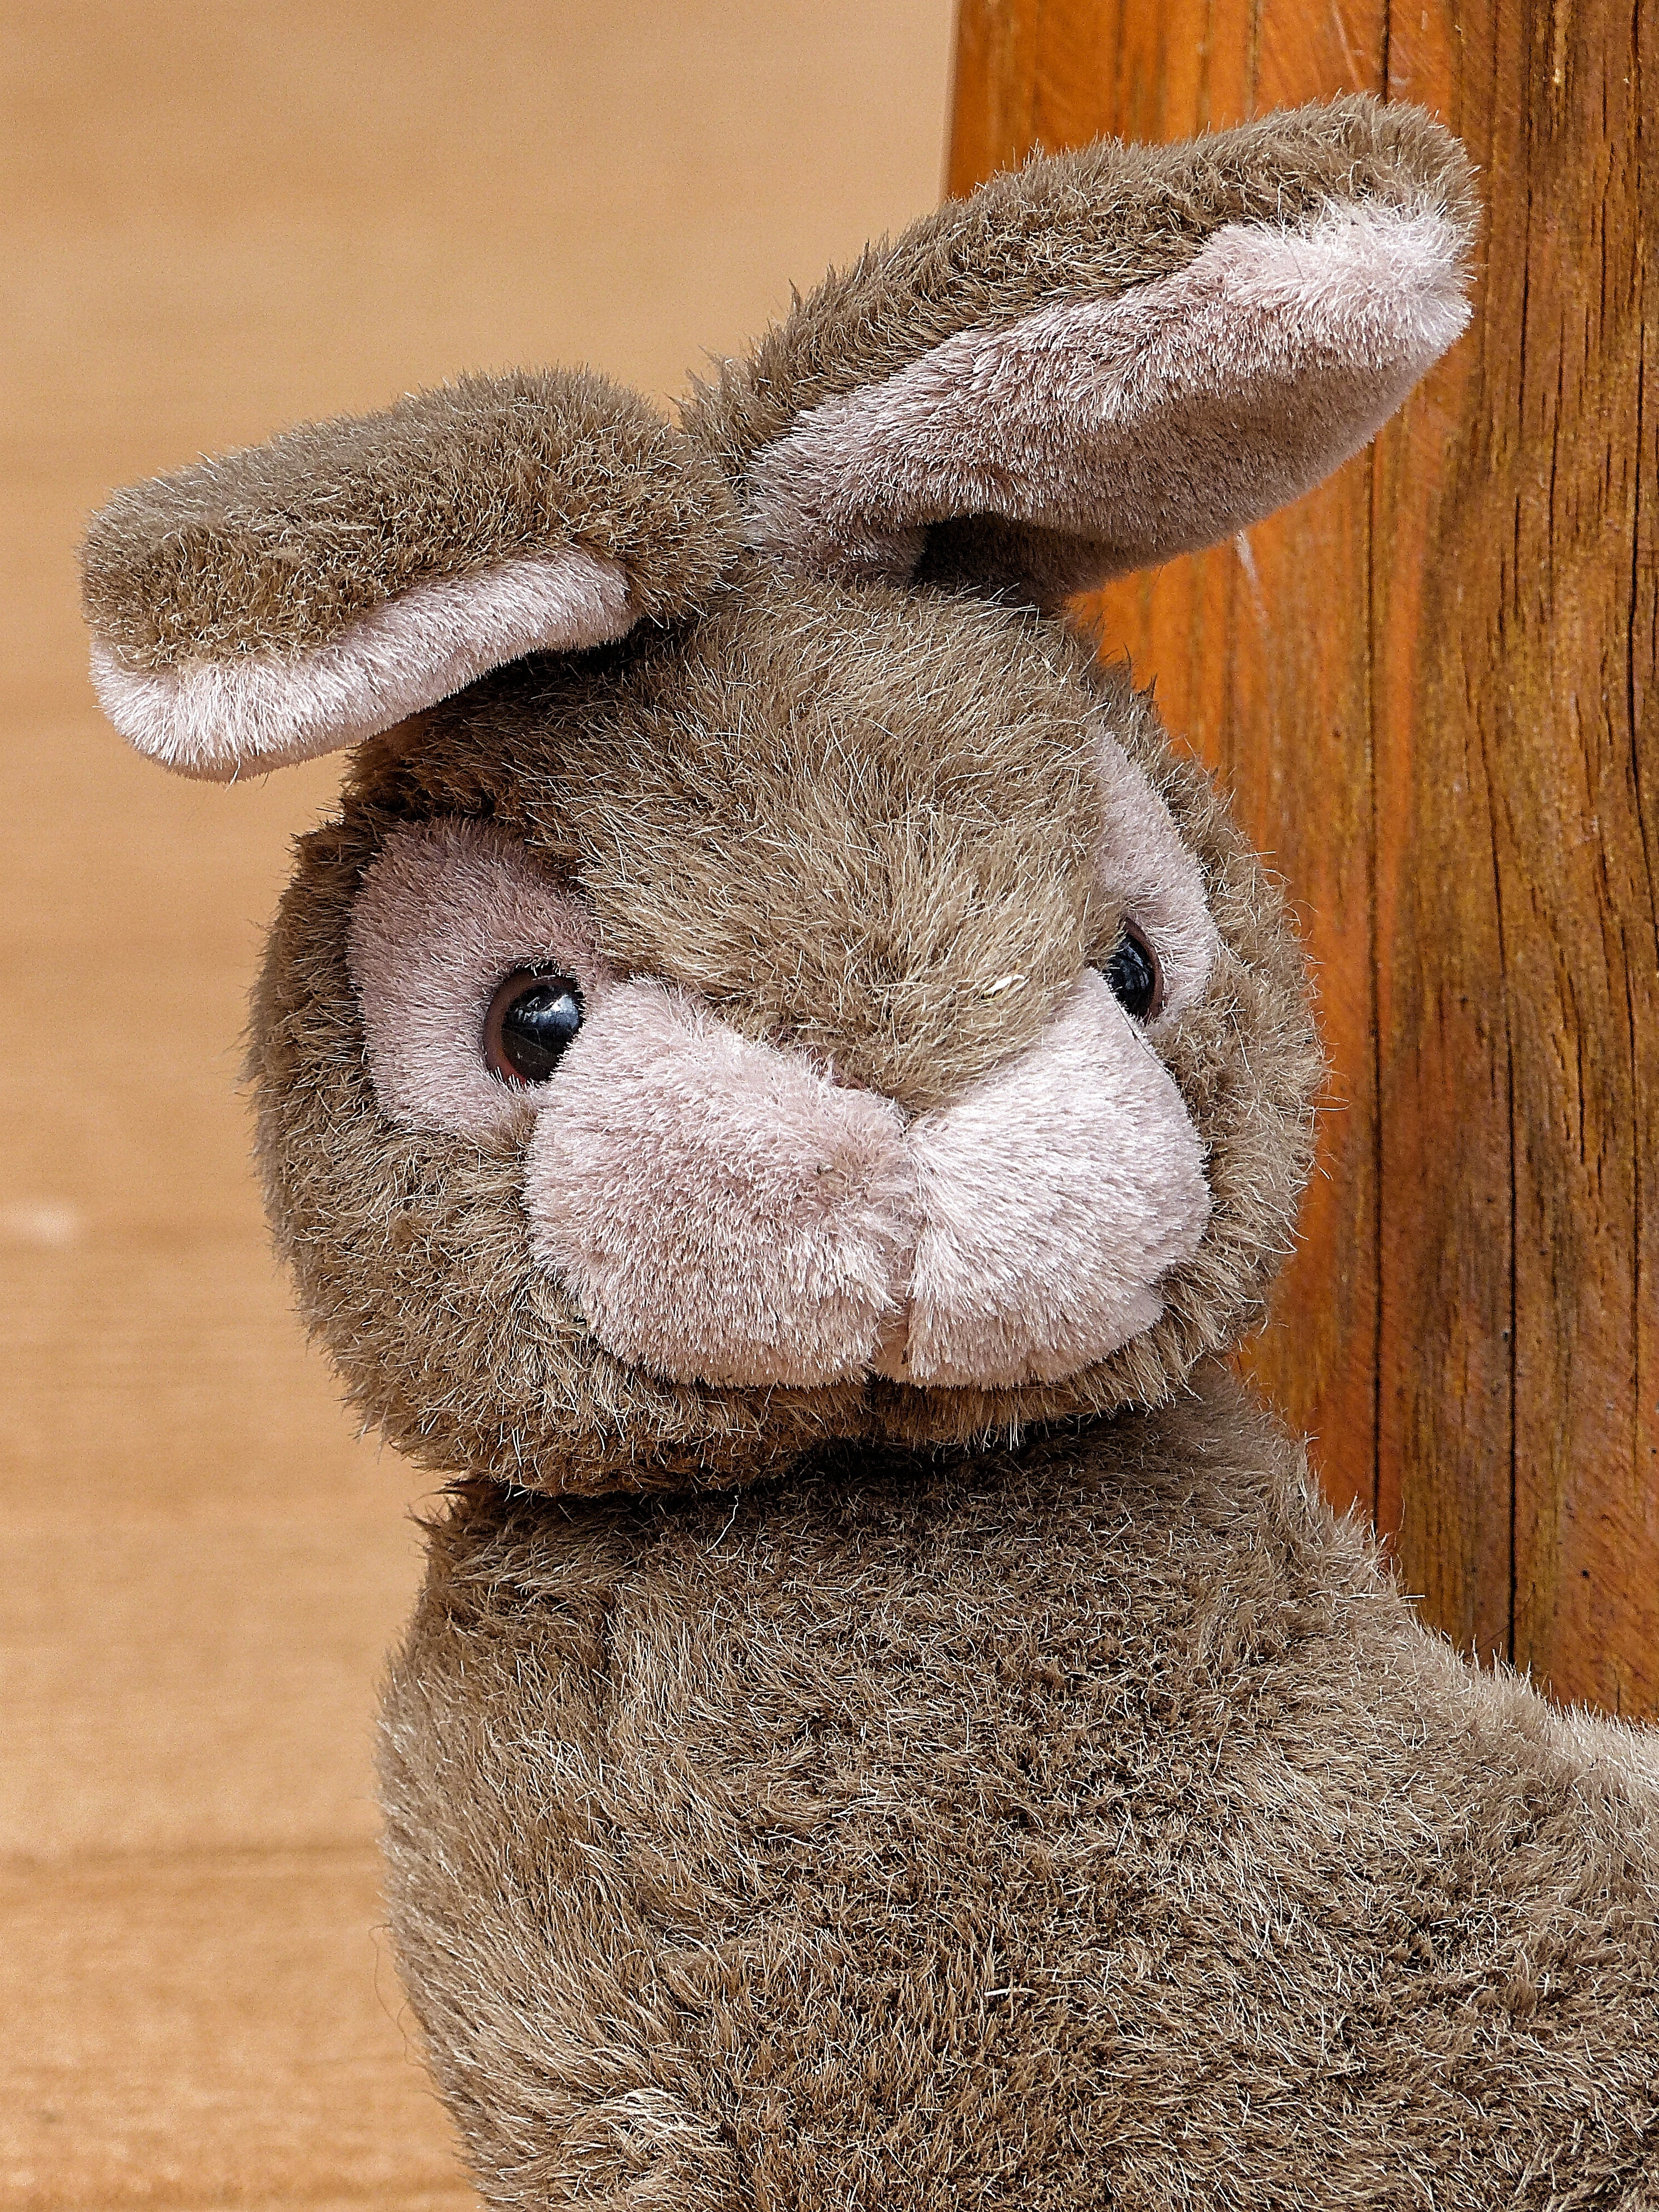
animal, mammal, toy, rabbit, fabric, close up, textile, face, nose, whiskers, plush, adorable, bunny, stuffed toy, domestic rabbit, child's toy, rabits and hares